Cloneary

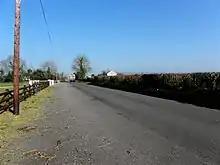
Road at Cloneary townland, Templeport, County Cavan, Ireland, heading NNW.

Cloneary is a townland in the civil parish of Templeport, County Cavan, Ireland. It lies in the Roman Catholic parish of Templeport and barony of Tullyhaw.